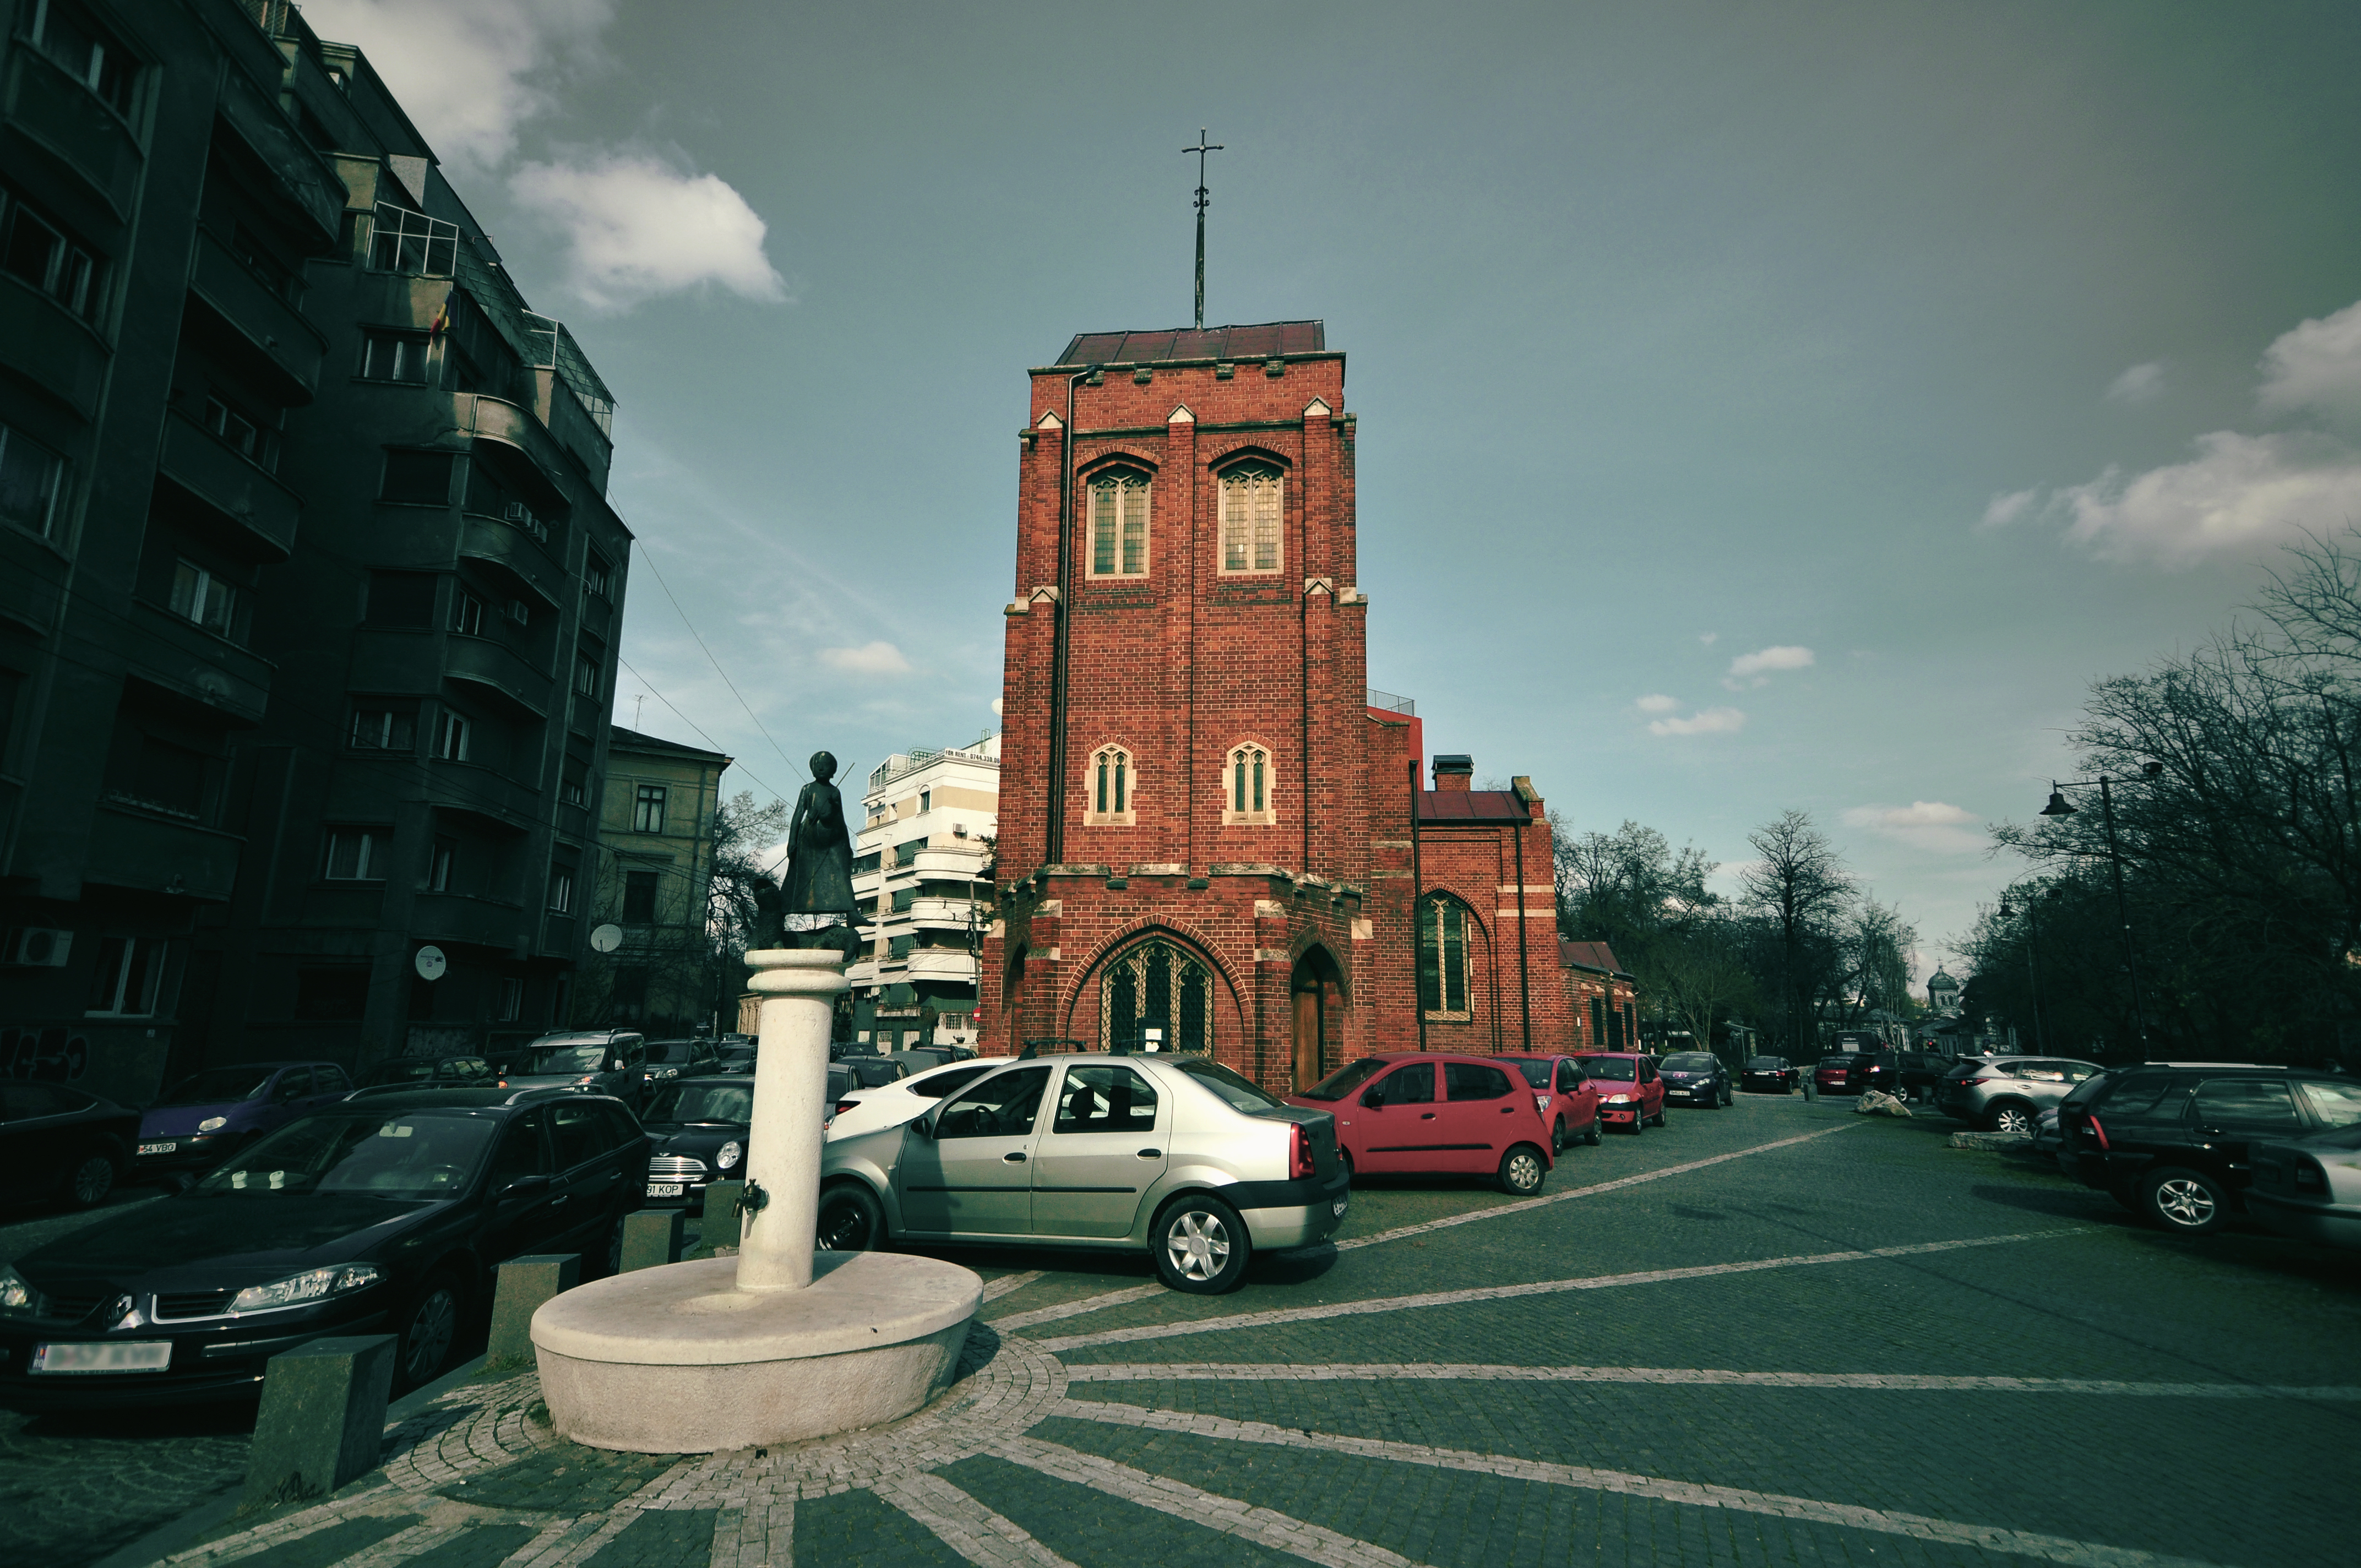
architecture, road, street, night, house, town, city, urban, monument, cityscape, downtown, arch, evening, red, tower, landmark, church, exterior, intersection, lighting, gothic, art, cars, bricks, verona, english, anglican, revival, brickwork, victorian, tudor, neogothic, masonry, romania, metropolis, bucharest, resurrection, arthur, biserica, arhitectura, arhitect, patrimoniu, caramida, zidarie, bucuresti, gradina, stefanescu, tempered, oras, anglicana, icoanei, nvierii, lmibiima19833, sculptor, virgil, sculptura, maternitate, xenopol, c r mid aparent, scripcariu, urban area, human settlement